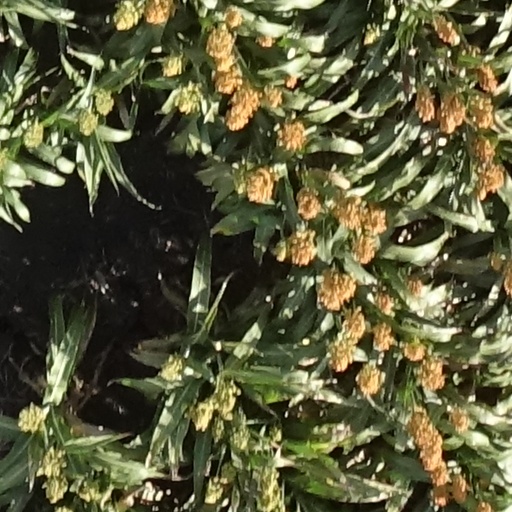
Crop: sorghum